Otto Höhne

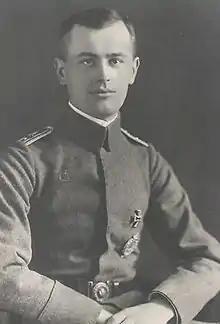
Otto Höhne

Leutnant Otto Paul Wilhelm Höhne (30 April 1895 – 22 November 1969) was a German World War I flying ace credited with six confirmed aerial victories. Höhne was a pioneer ace; he was the first pilot to score a victory while flying the Albatros D.1. During World War II he was a recipient of the Knight's Cross of the Iron Cross.